Unit 669

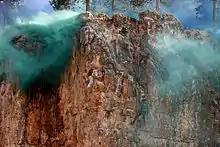
669 operative in cliff rescue display

A typical rescue team from 669 consists of a mix of 669 specialized warfighters and doctors. The unit itself is composed of five branches: